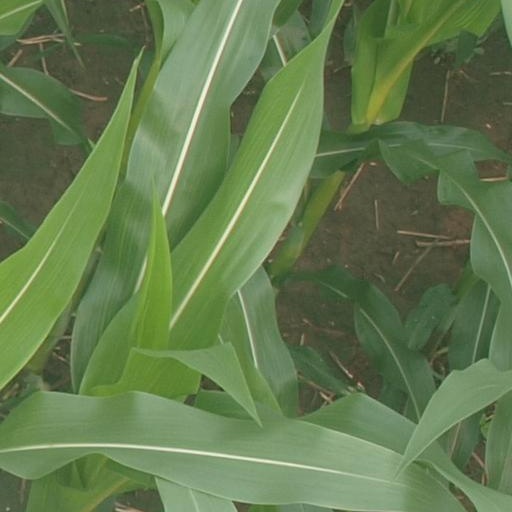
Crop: maize; corn